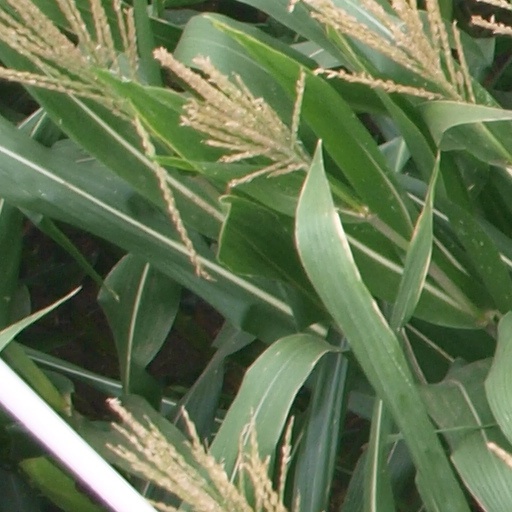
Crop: maize; corn